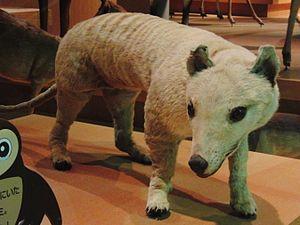
Le thylacine, appelé également loup marsupial, loup de Tasmanie ou encore tigre de Tasmanie, est un mammifère marsupial carnivore de la taille d’un loup, au pelage tigré. Depuis 1936, l’espèce est considérée comme éteinte ; cependant les amateurs de cryptozoologie espéraient prouver la présence de thylacines en Tasmanie en 2013, puis plus récemment en 2017 et en 2018.